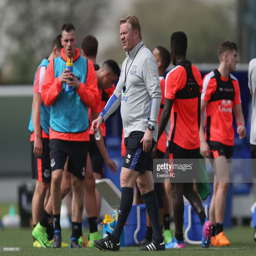
footballer , manager during the training session .